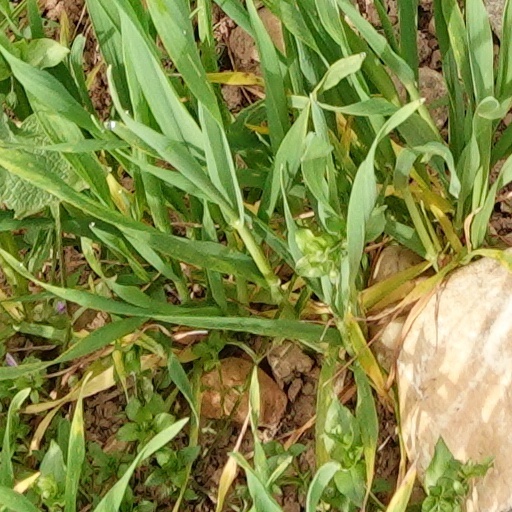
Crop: wheat